Gary Pomerantz

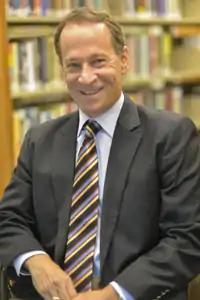
Pomerantz in 2014

Gary M. Pomerantz (born November 17, 1960) is an American journalist and author who lectures in the graduate program in journalism at Stanford University. His books include "Where Peachtree Meets Sweet Auburn" (1996 "New York Times" Notable Book of the Year), a multi-generational biography of Atlanta, Georgia and its racial conscience, told through the families of Atlanta Mayors Maynard Jackson and Ivan Allen Jr., and "The Last Pass: Cousy, Russell, the Celtics, and What Matters in the End" (2018), a "New York Times" bestseller about race, regret and the storied Boston Celtics dynasty.